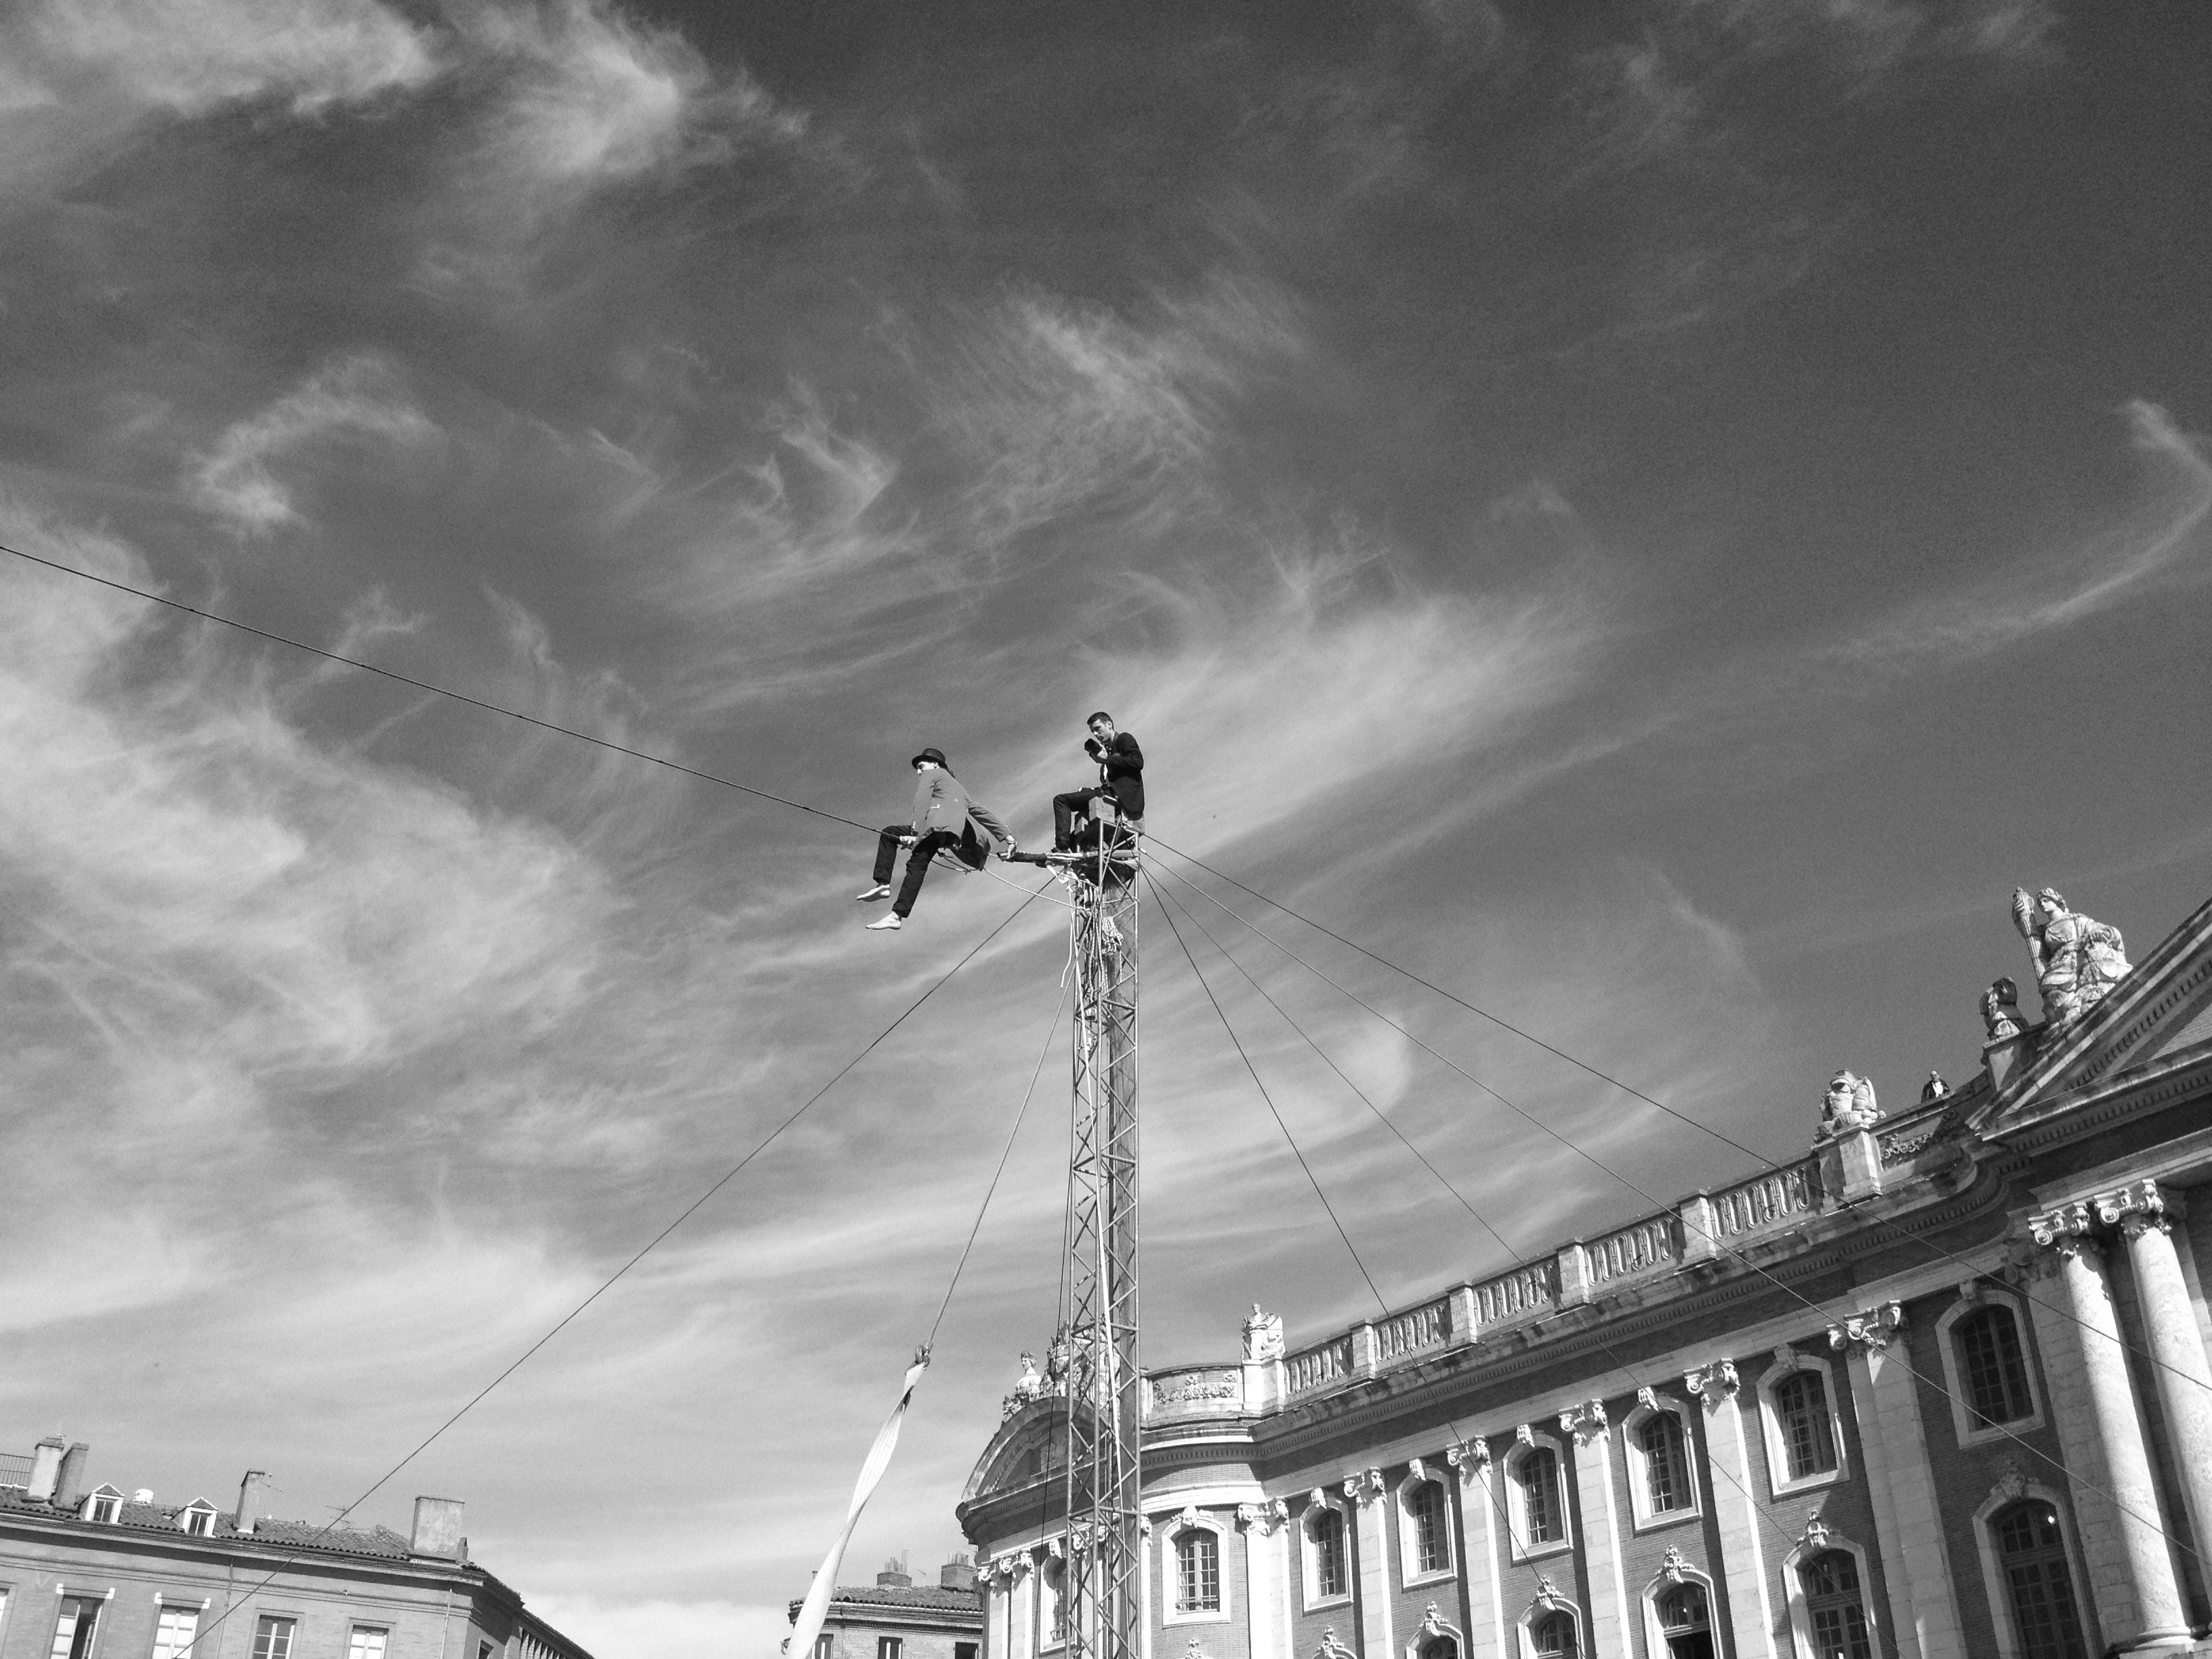
cloud, black and white, sky, white, photography, photographer, black, monochrome, black white, monochrome photography, atmosphere of earth, tightrope walker